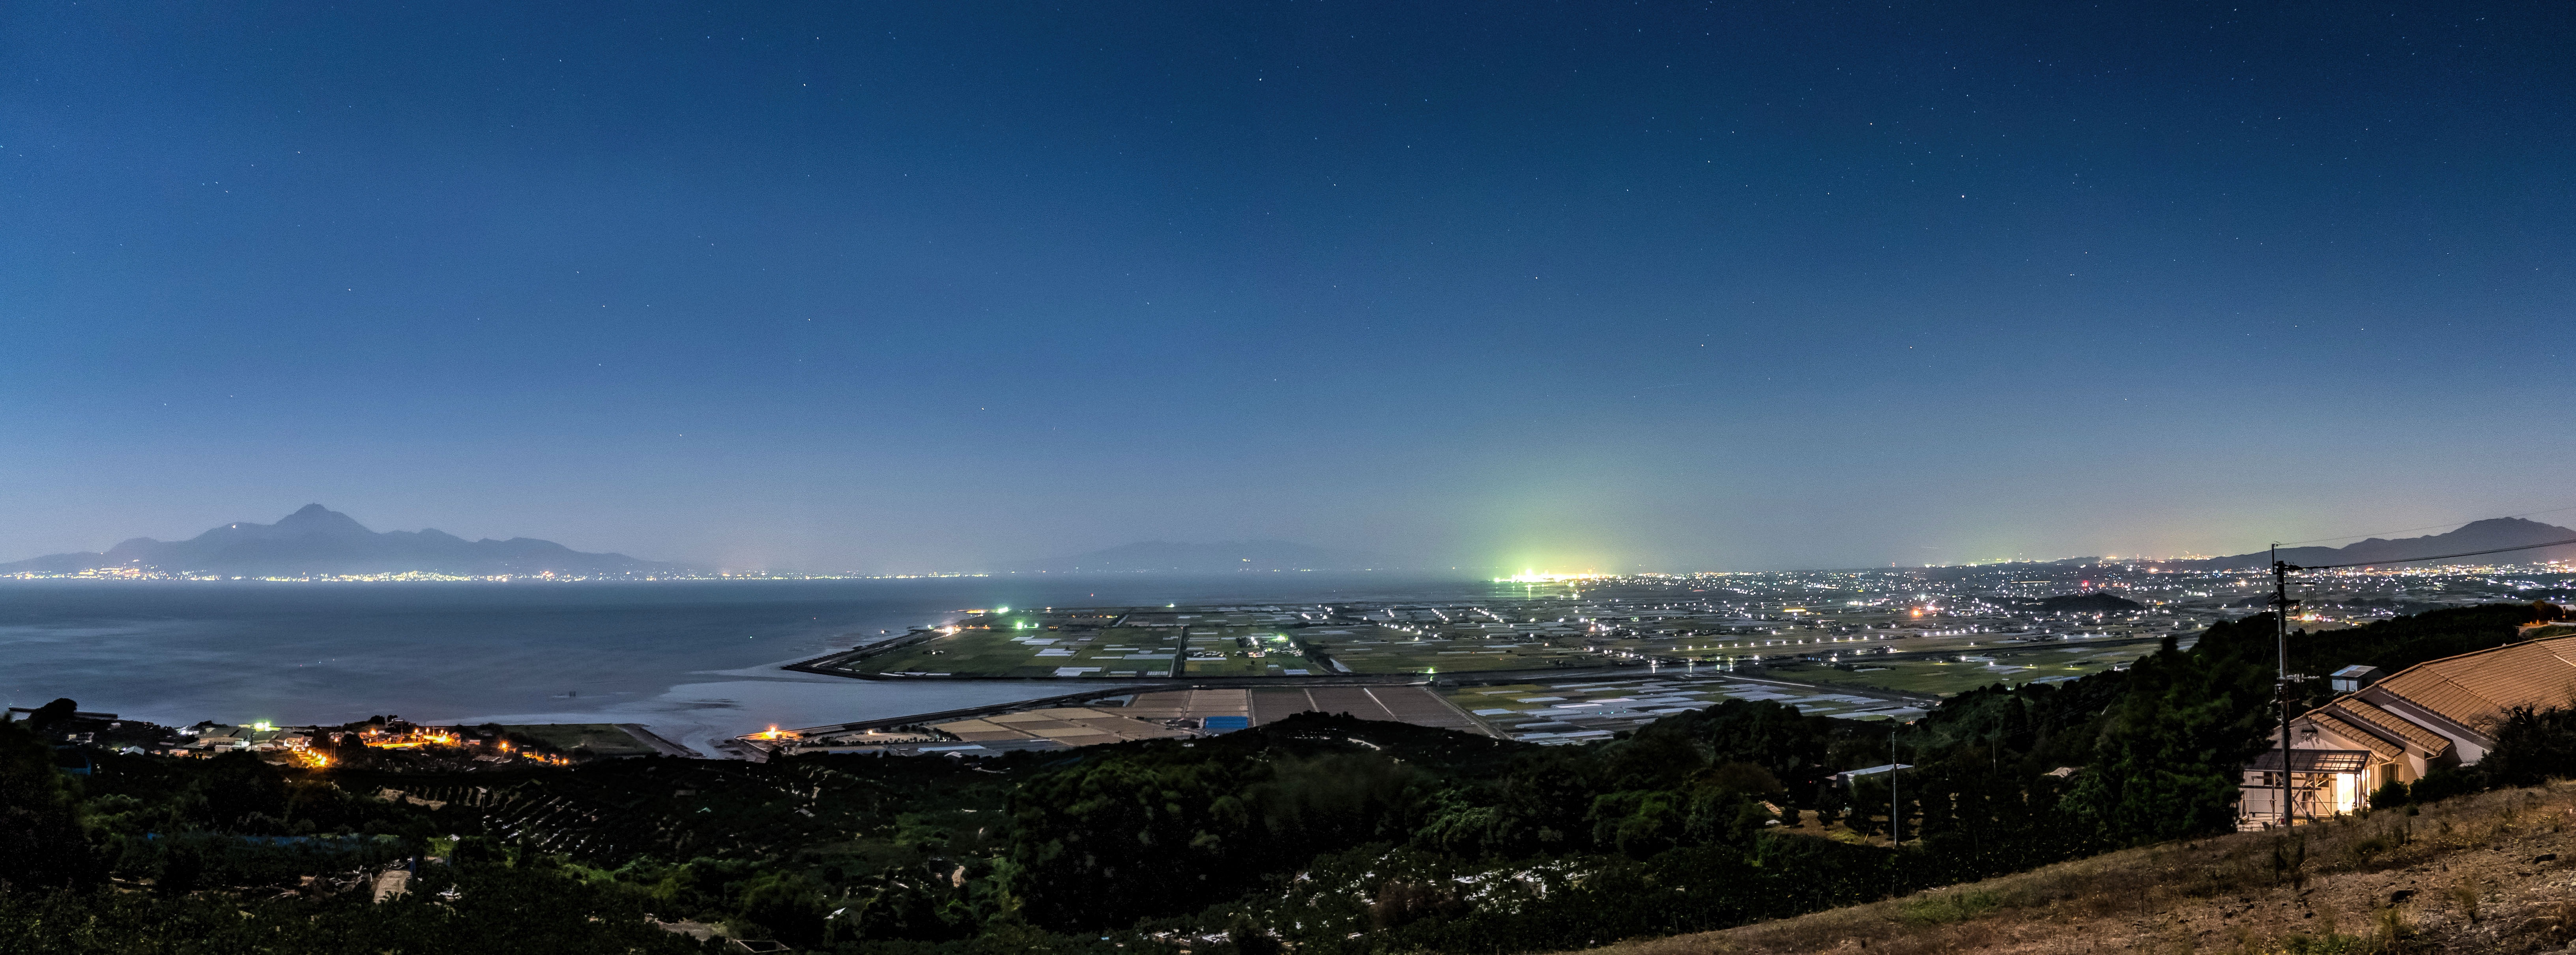
landscape, sea, coast, ocean, horizon, mountain, sky, night, star, dawn, cityscape, panorama, dusk, evening, weather, bay, japan, terrain, kumamoto, night view, kawachi, atmosphere of earth, land reclamation, mt fugen in unzen